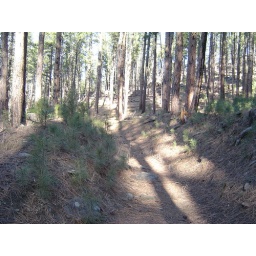
The bed in which the original flume took water to gold miners.